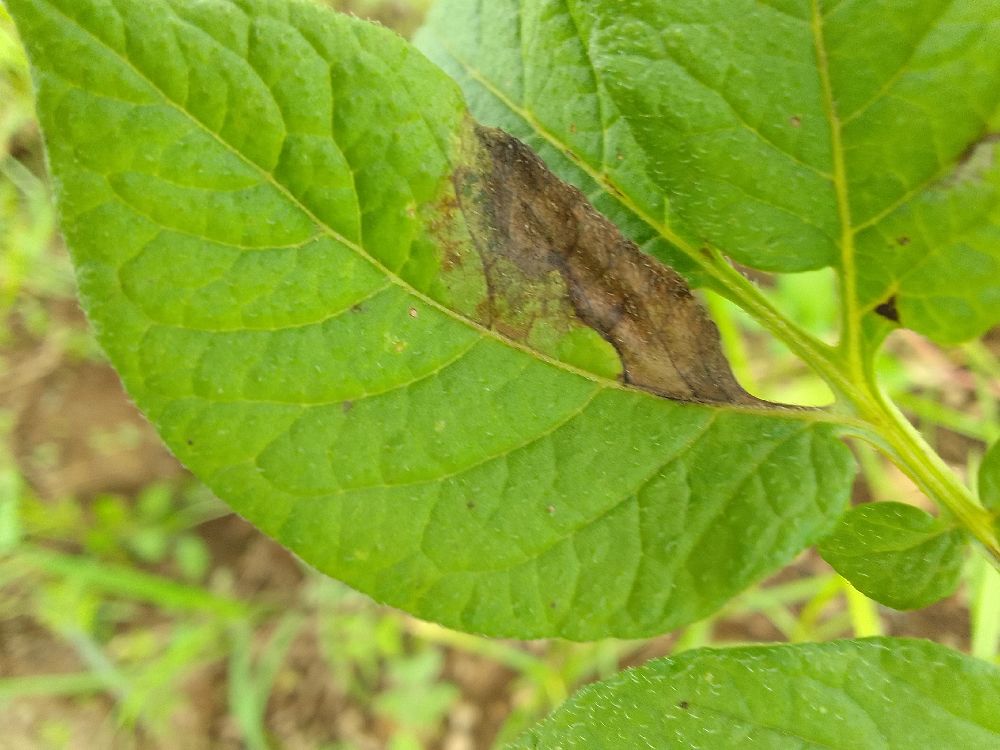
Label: Late blight